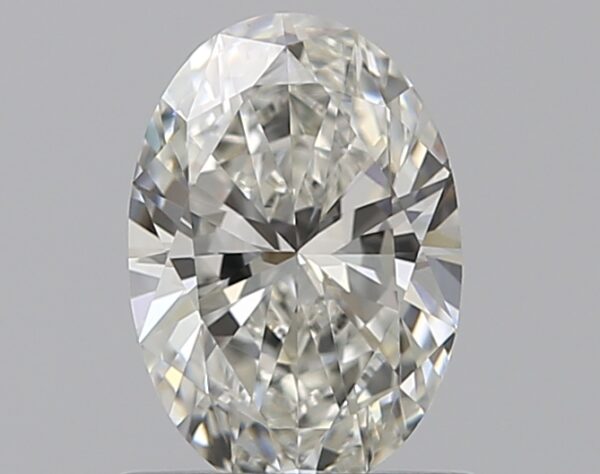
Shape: oval
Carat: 0.7
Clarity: VVS1
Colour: G
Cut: EX
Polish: EX
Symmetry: VG
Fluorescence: VS
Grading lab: GIA
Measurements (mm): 7.19 x 4.95 x 3.03